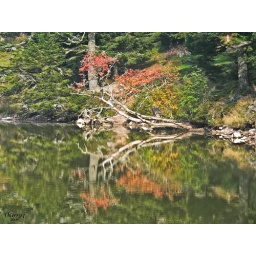
Near a mountain lake in Alsace.